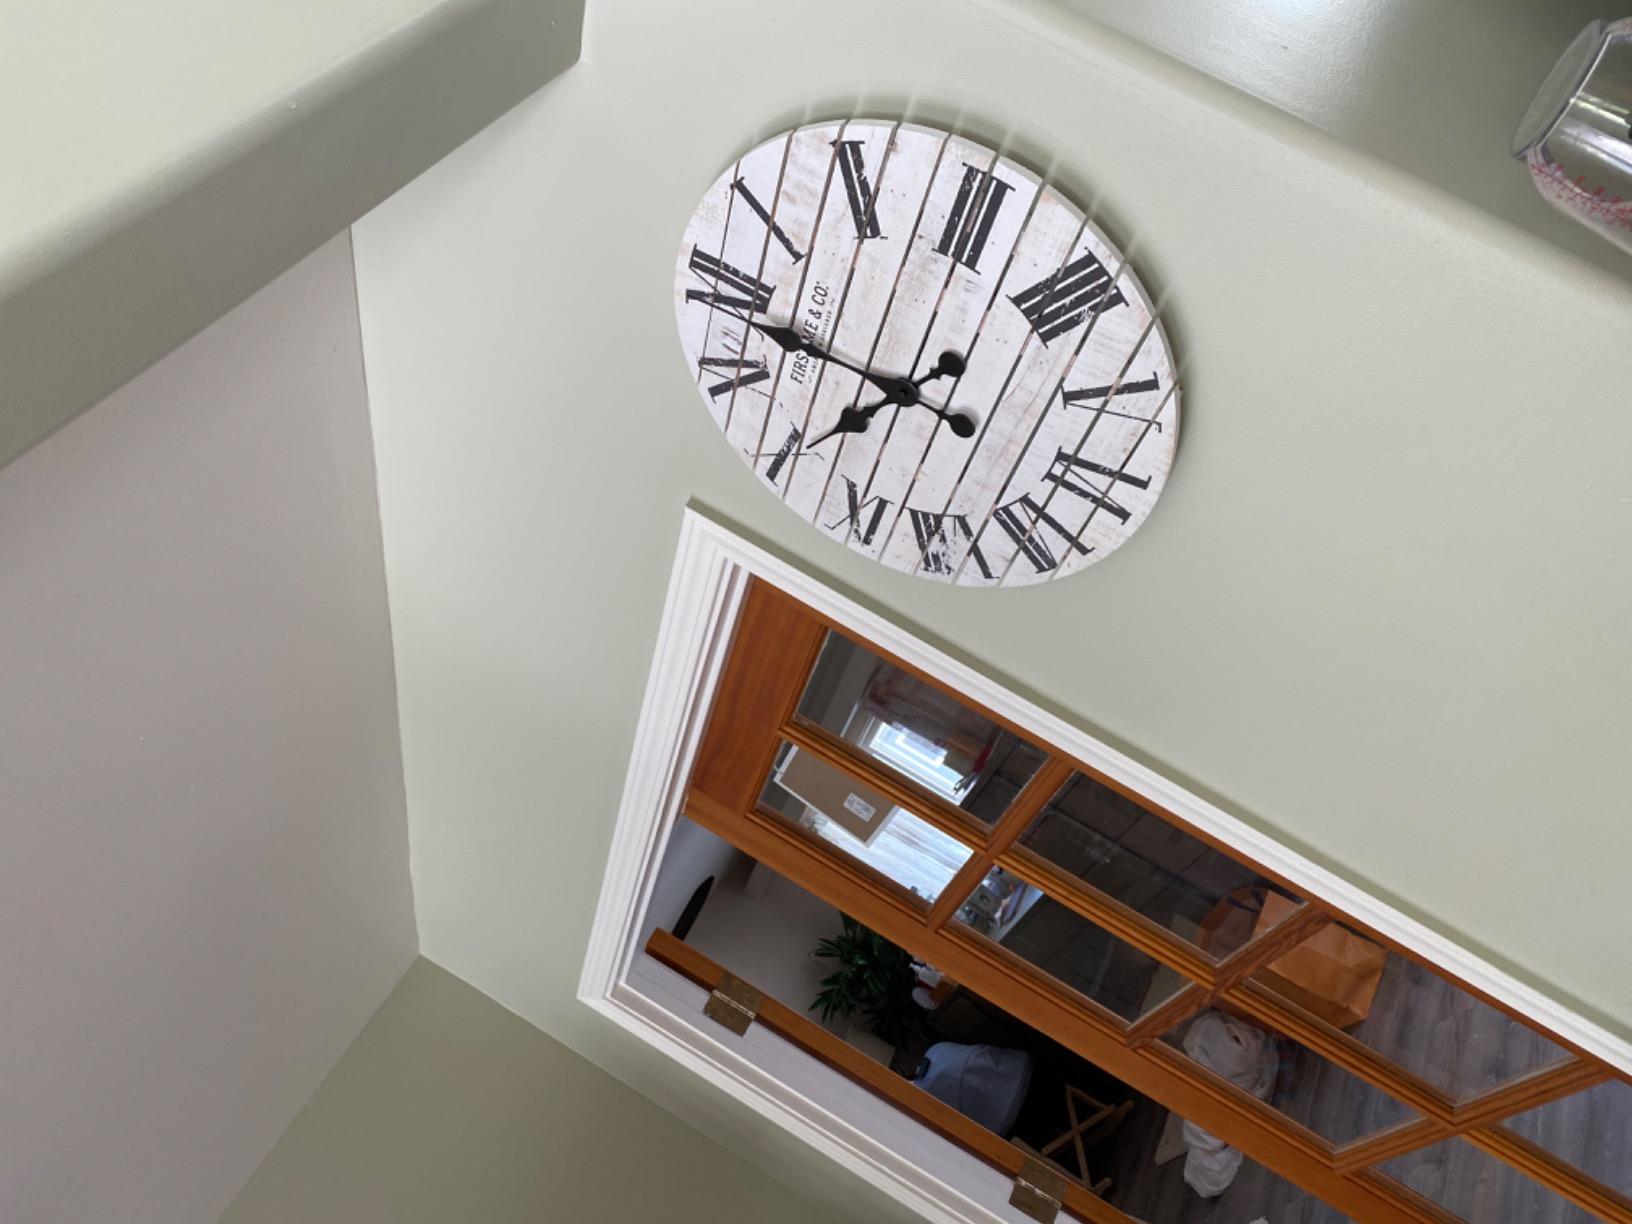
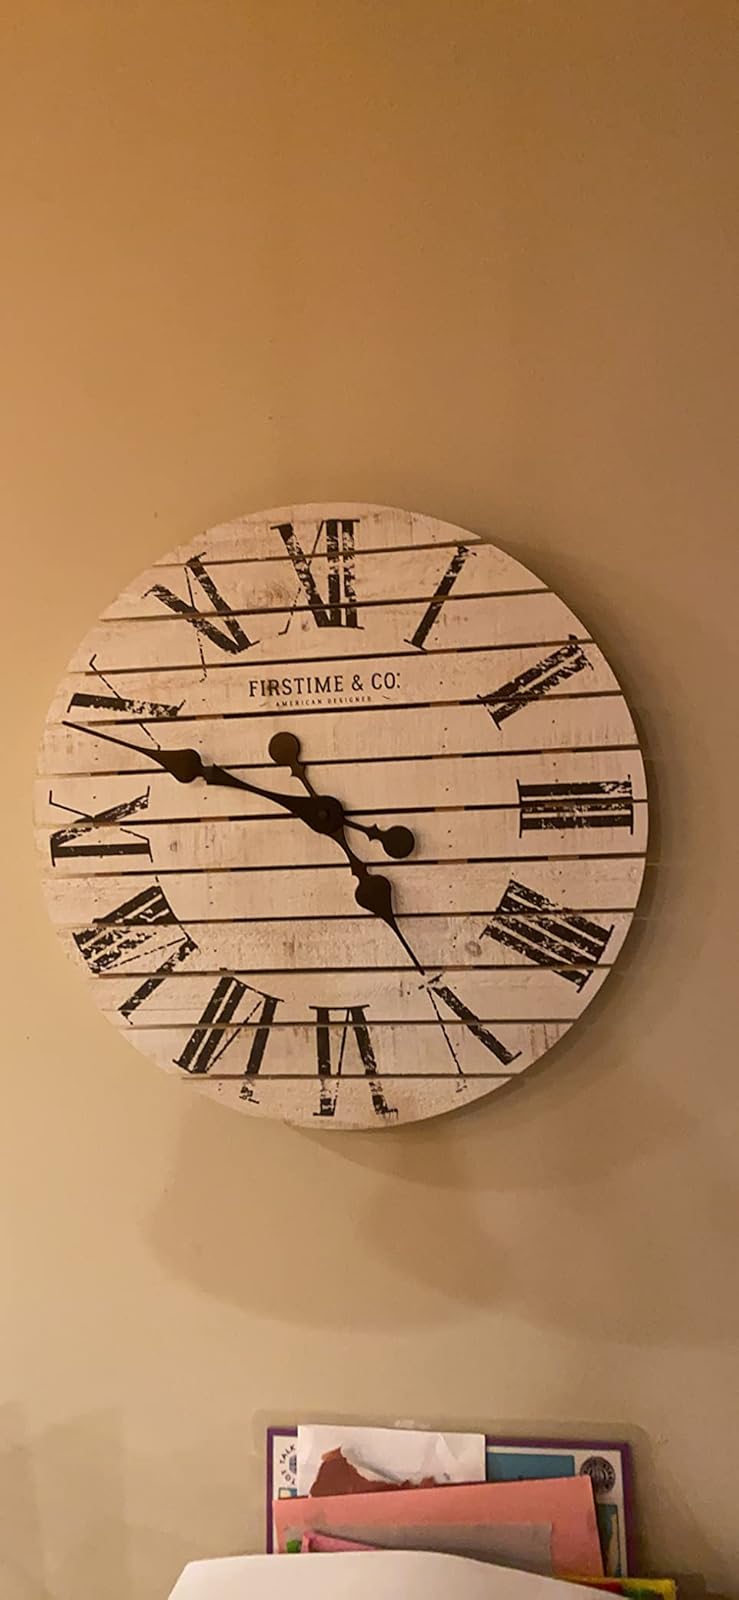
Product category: clock
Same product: yes